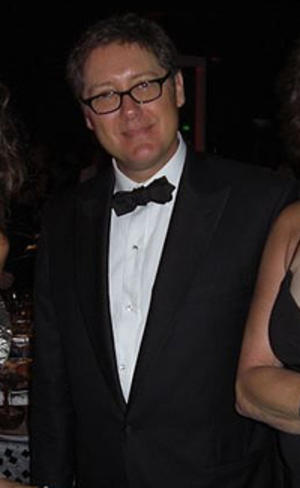
James Spader / Udvalgt filmografi
Spader i 2007.
James Todd Spader er en amerikansk skuespiller. Han er mest kendt for sine excentriske roller som i Secretary, Sex, løgn og videotape, Stargate, Crash og sidst i tv-serierne Boston Legal og The Blacklist. Han har vundet to Emmy Awards for sine roller i Boston Legal og Forsvarerne som advokaten Alan Shore. Han medvirkede i 2014 i Western-filmen The Homesman.